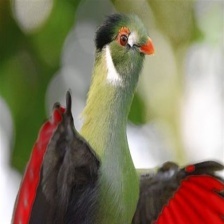
Species: WHITE CHEEKED TURACO
Scientific name: TAURACO LEUCOTIS